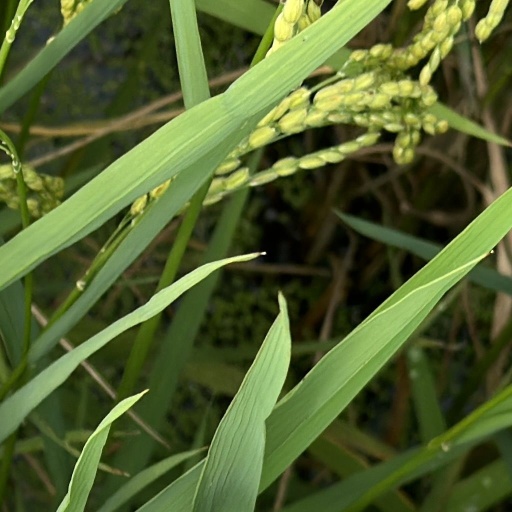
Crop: rice